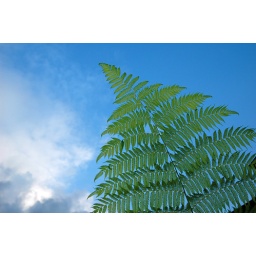
Fern against blue sky